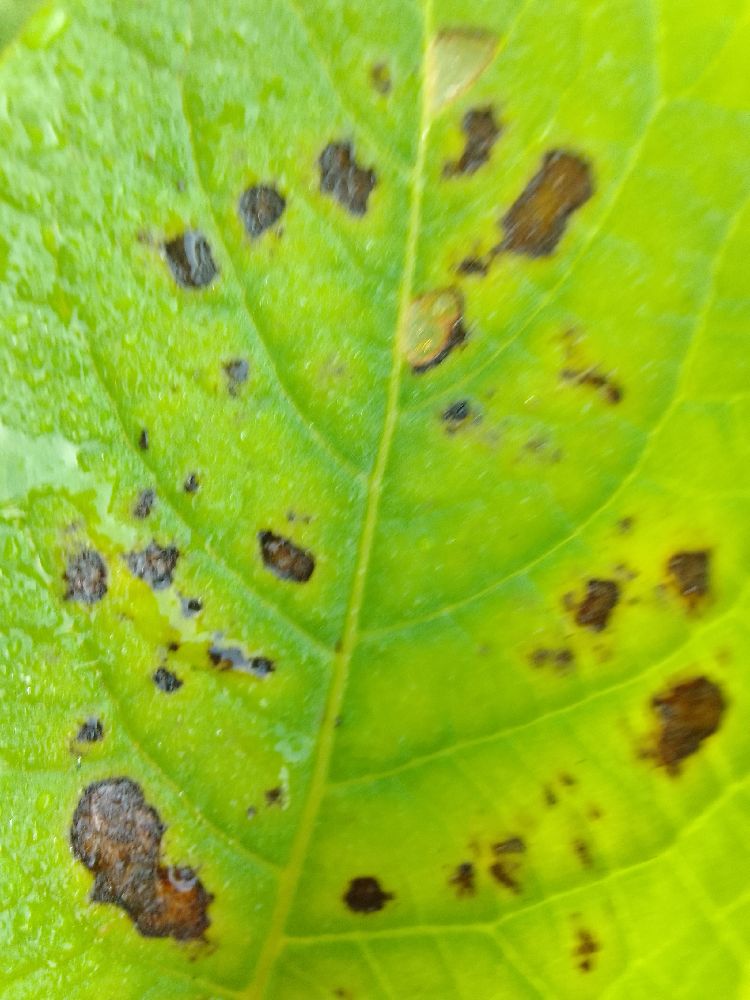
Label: Early blight